Tunisia

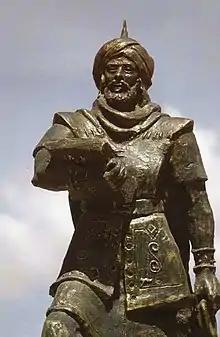
Uqba ibn Nafi led the Umayyad conquest of Tunisia in the late 7th century.

Sometime between the second half of the 7th century and the early part of the 8th century, Arab Muslim conquest occurred in the region. They founded the first Islamic city in Northwest Africa, Kairouan. It was there in 670 AD that the Mosque of Uqba, or the Great Mosque of Kairouan, was constructed. This mosque is the oldest and most prestigious sanctuary in the Muslim West with the oldest standing minaret in the world; it is also considered a masterpiece of Islamic art and architecture. The Arab migration to the Maghreb began during this time.